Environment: real
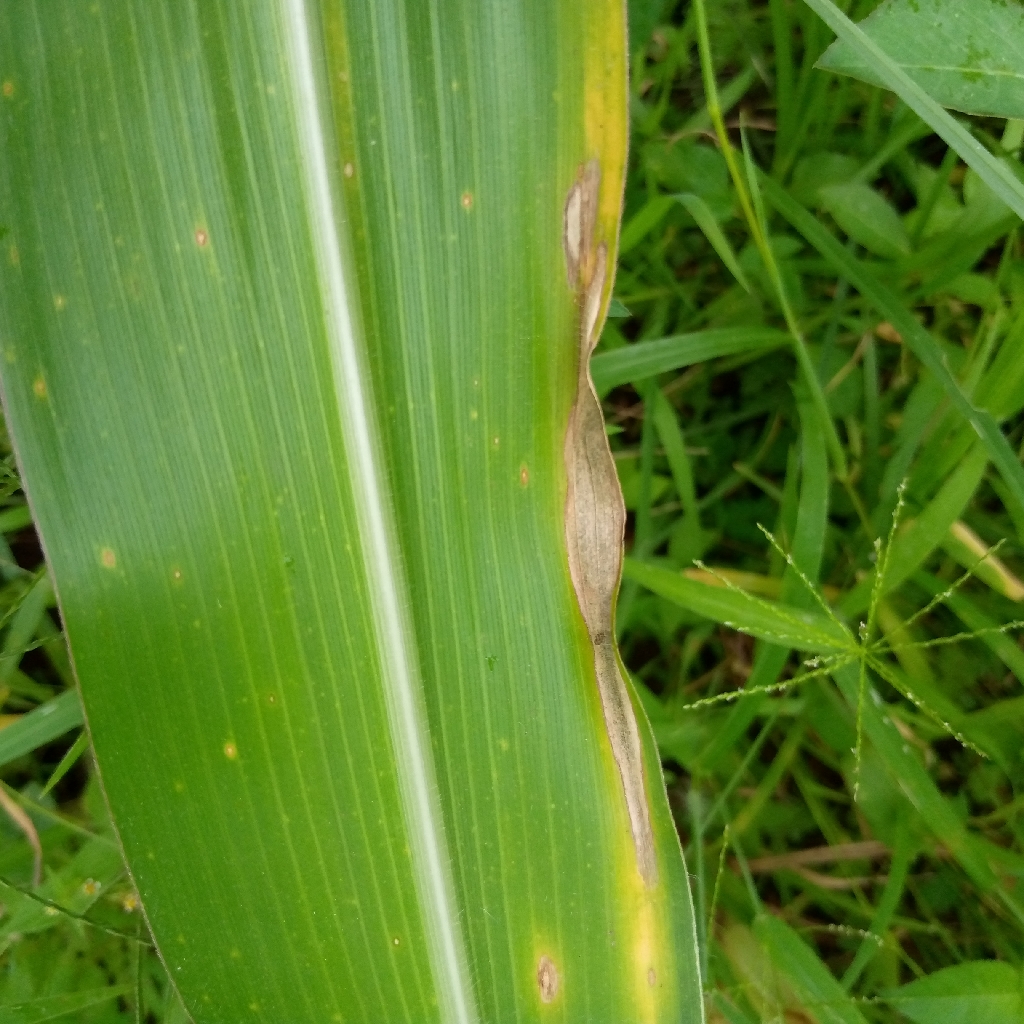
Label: northern_corn_leaf_blight